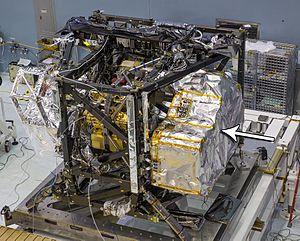
Le télescope spatial James-Webb est un télescope spatial développé par la NASA avec le concours de l'Agence spatiale européenne et de l'Agence spatiale canadienne. Son lancement est prévu le 31 octobre 2021.